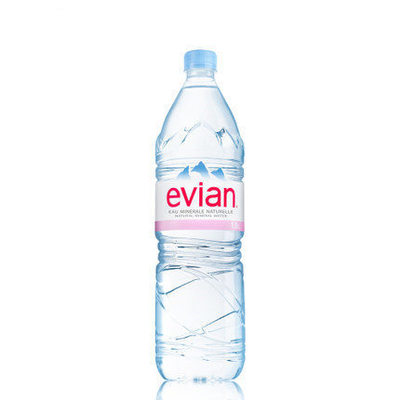
Waste category: plastic